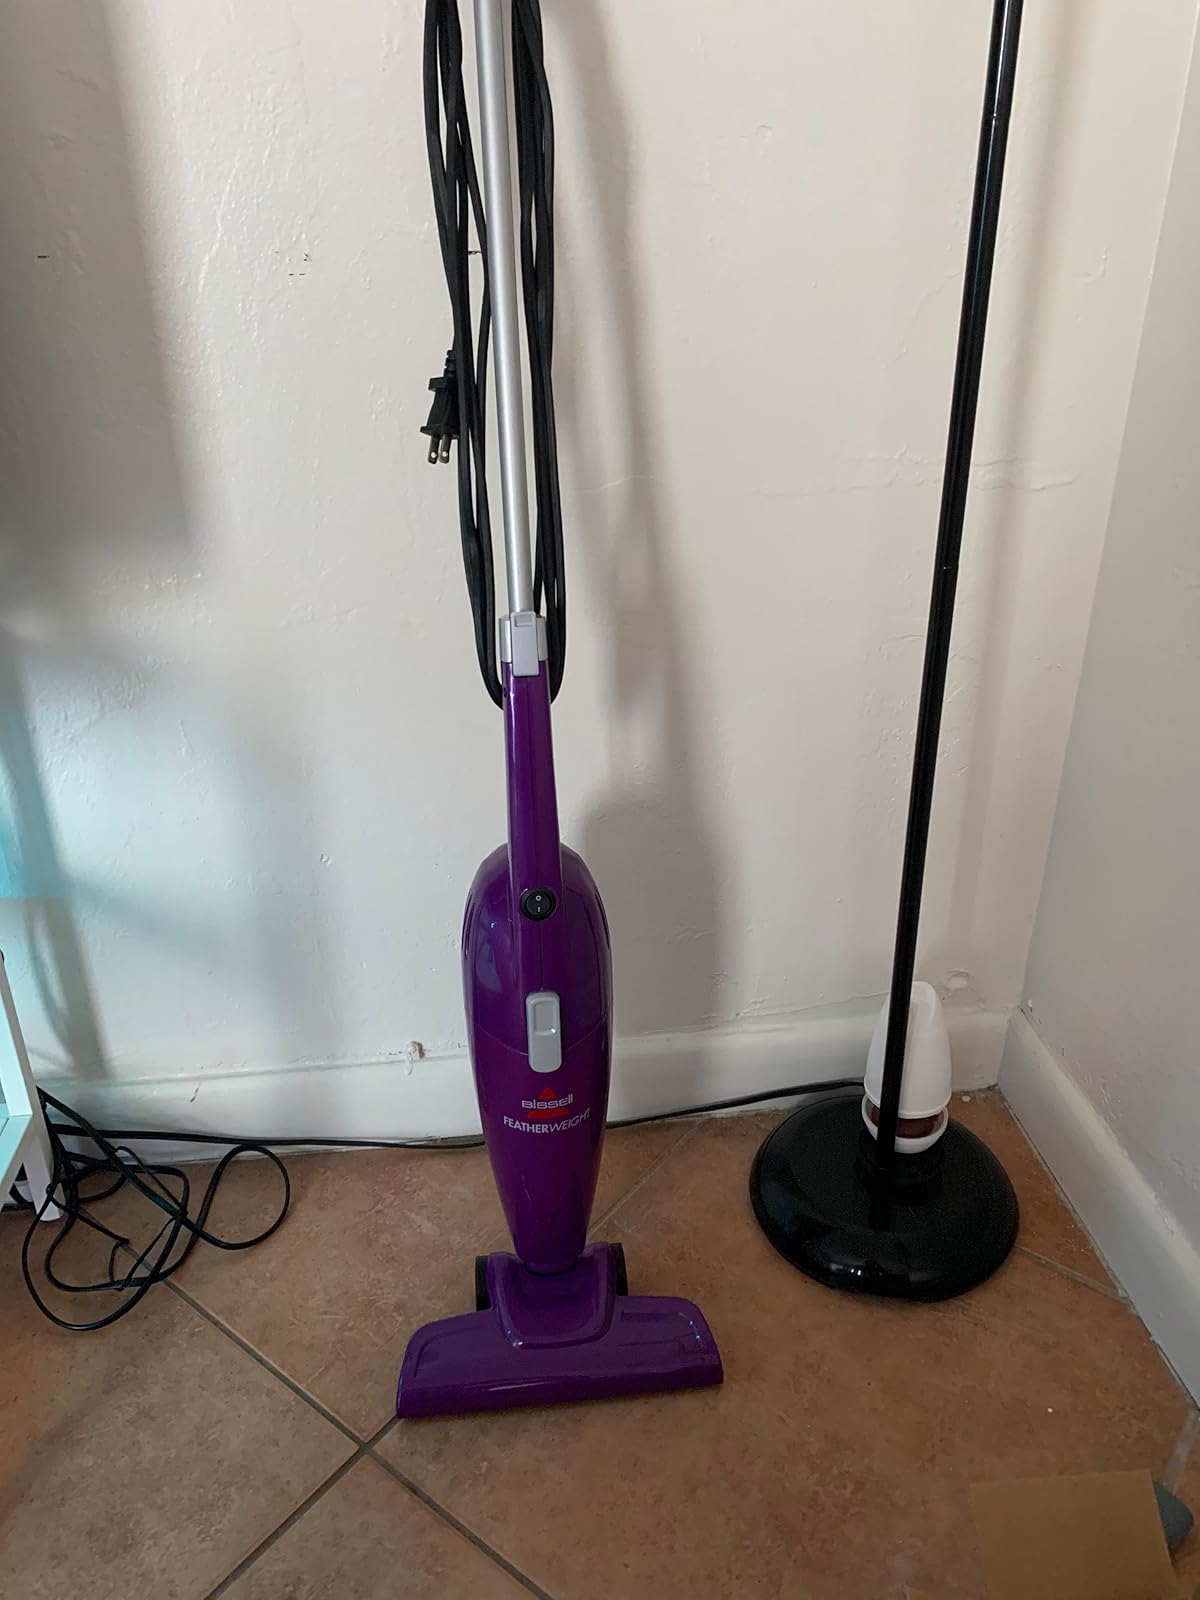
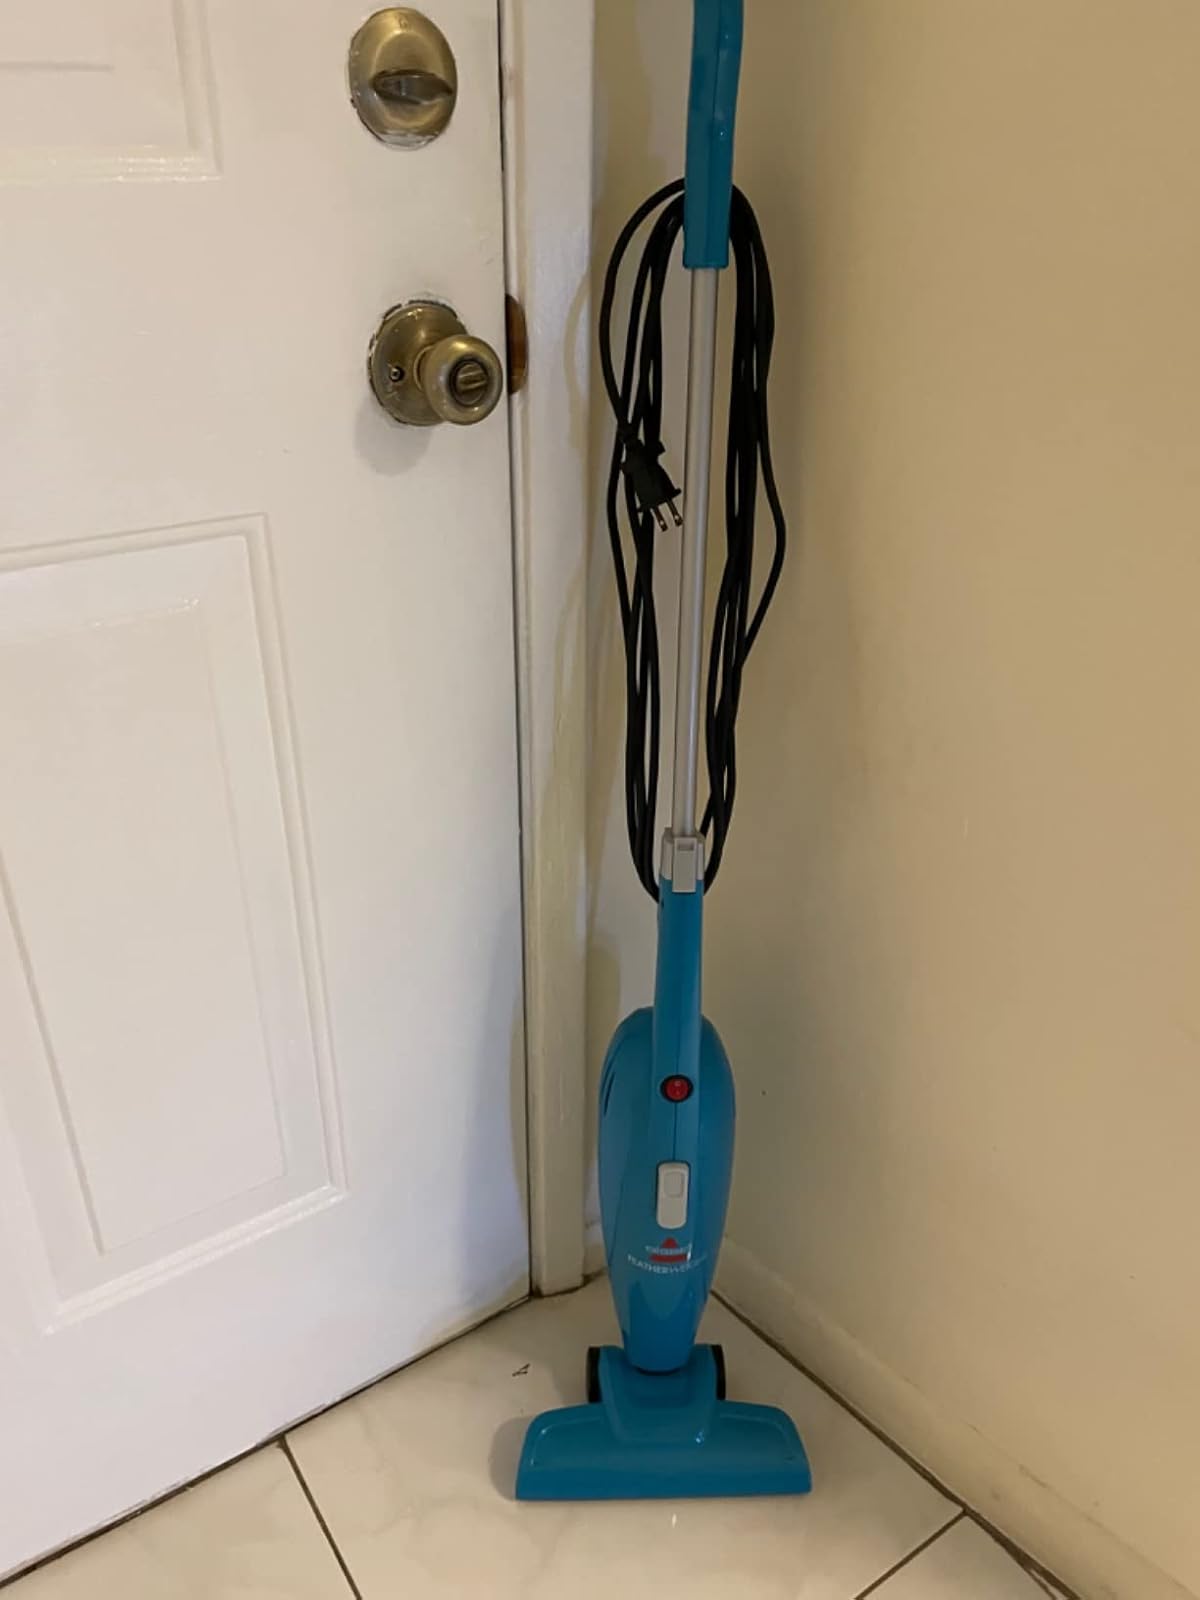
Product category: items_vacuum
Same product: no